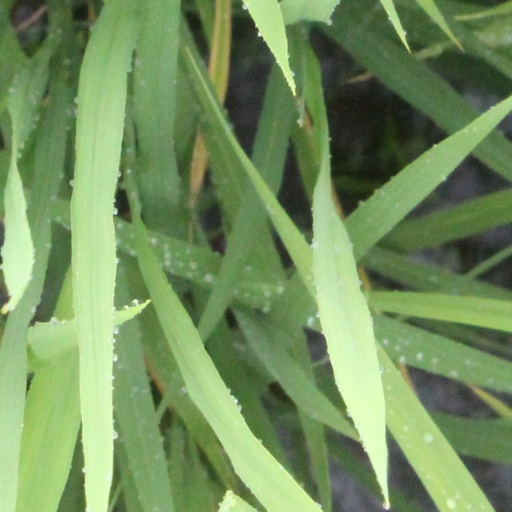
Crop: rice